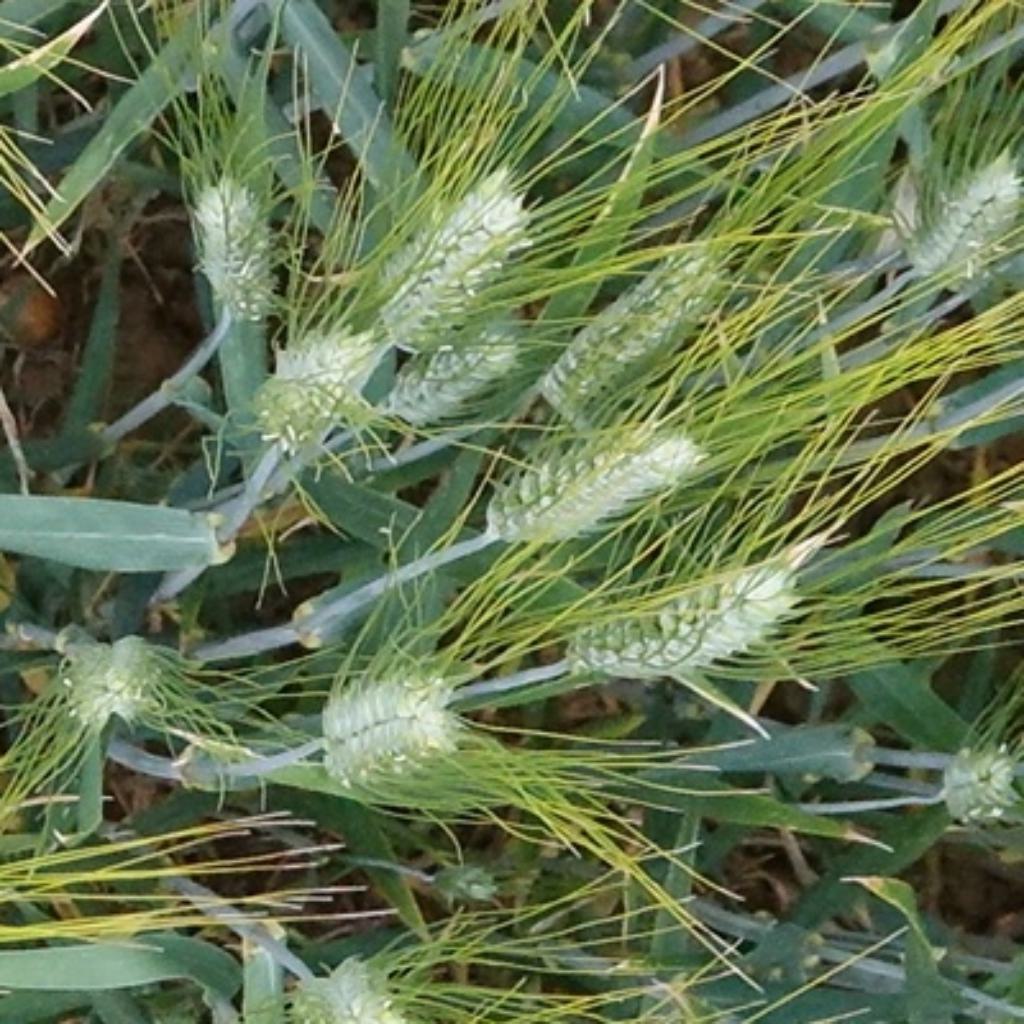
Country: France
Location: Toulouse
Wheat development stage: Filling - Ripening